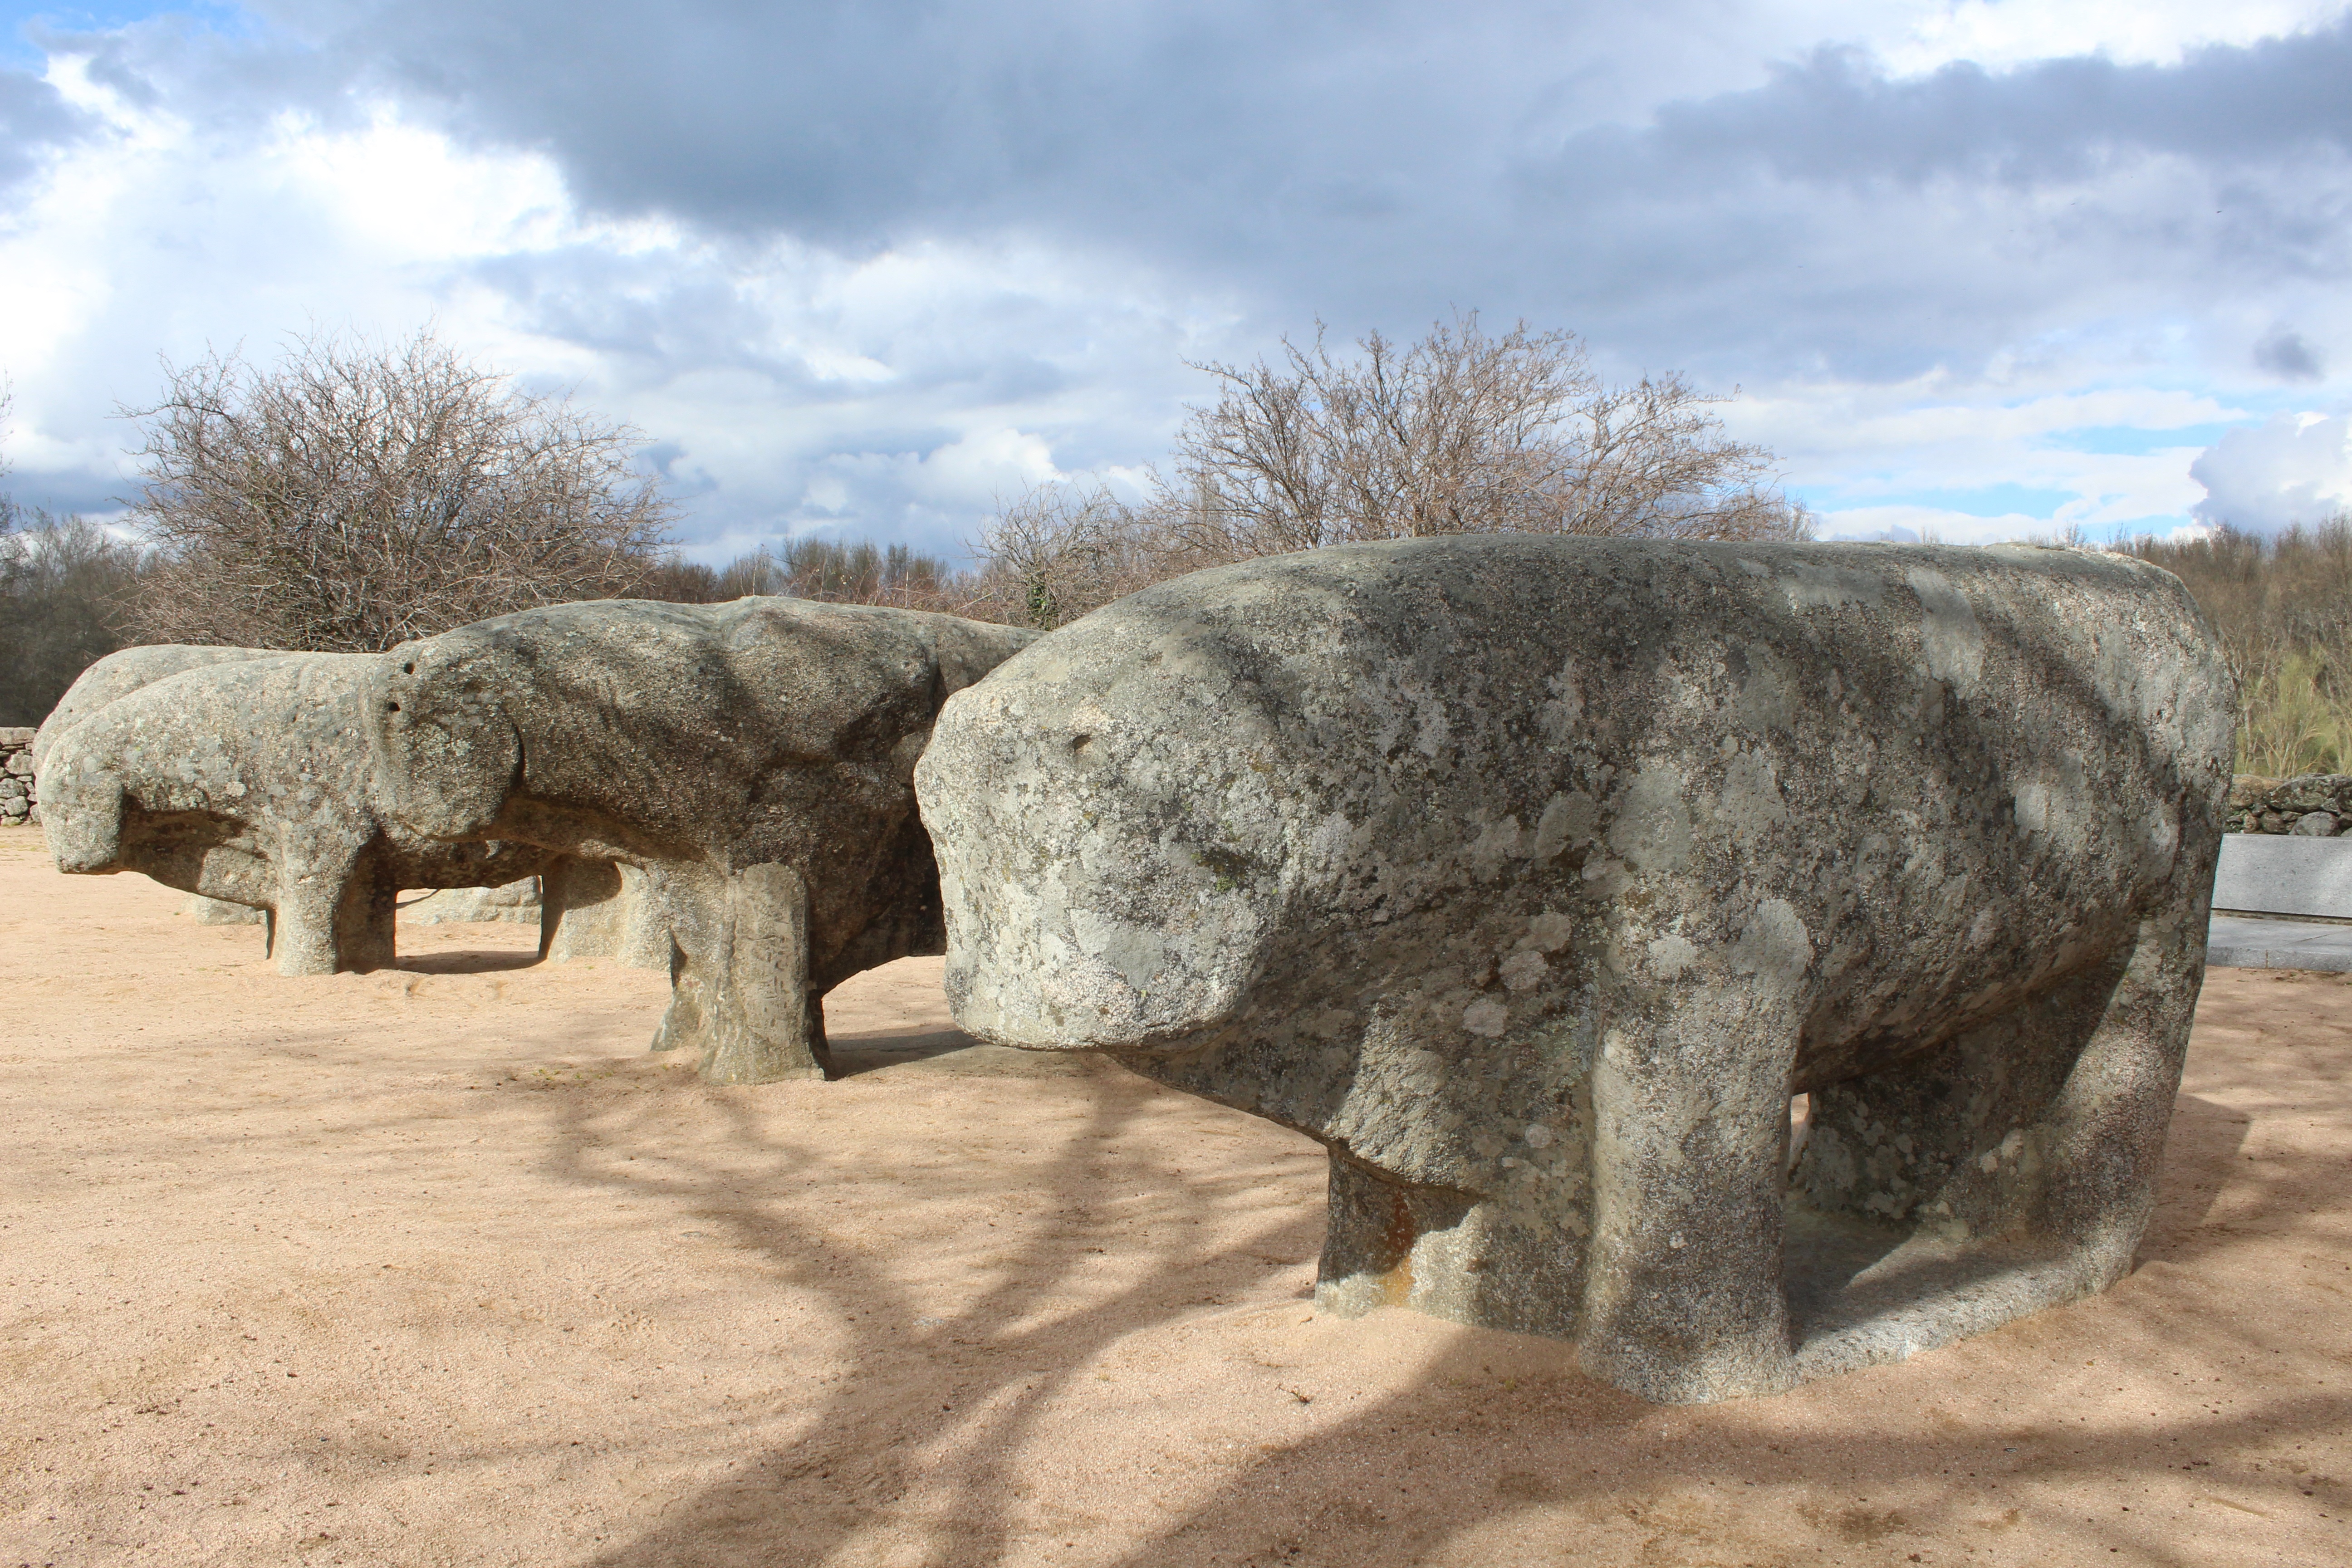
rock, old, stone, monument, sheep, elephant, sculpture, ruins, archeology, stone sculpture, granite stones, elephants and mammoths, bulls of guisando, guillando, ancient stones, ancient sculpture